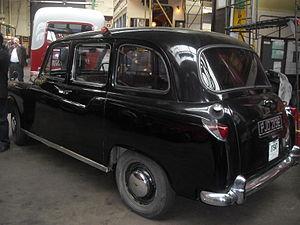
Le FX4 est le Black Cab classique. Alors que la majorité est noire, il n’y a en fait aucune obligation qu’ils soient noirs, ni pour toute autre marque de taxi à Londres. Au fil des ans, le FX4 a été vendu sous des noms de constructeurs différents. Plus de 75 000 FX4 ont été construits.